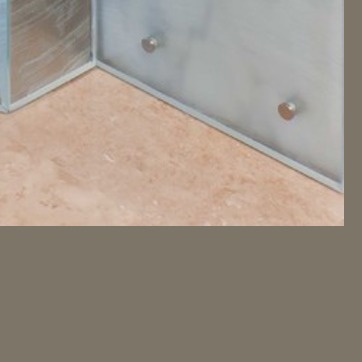
Material: tile